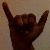
The image shows a hand gesture representing the letter 'Y' in Indian Sign Language.